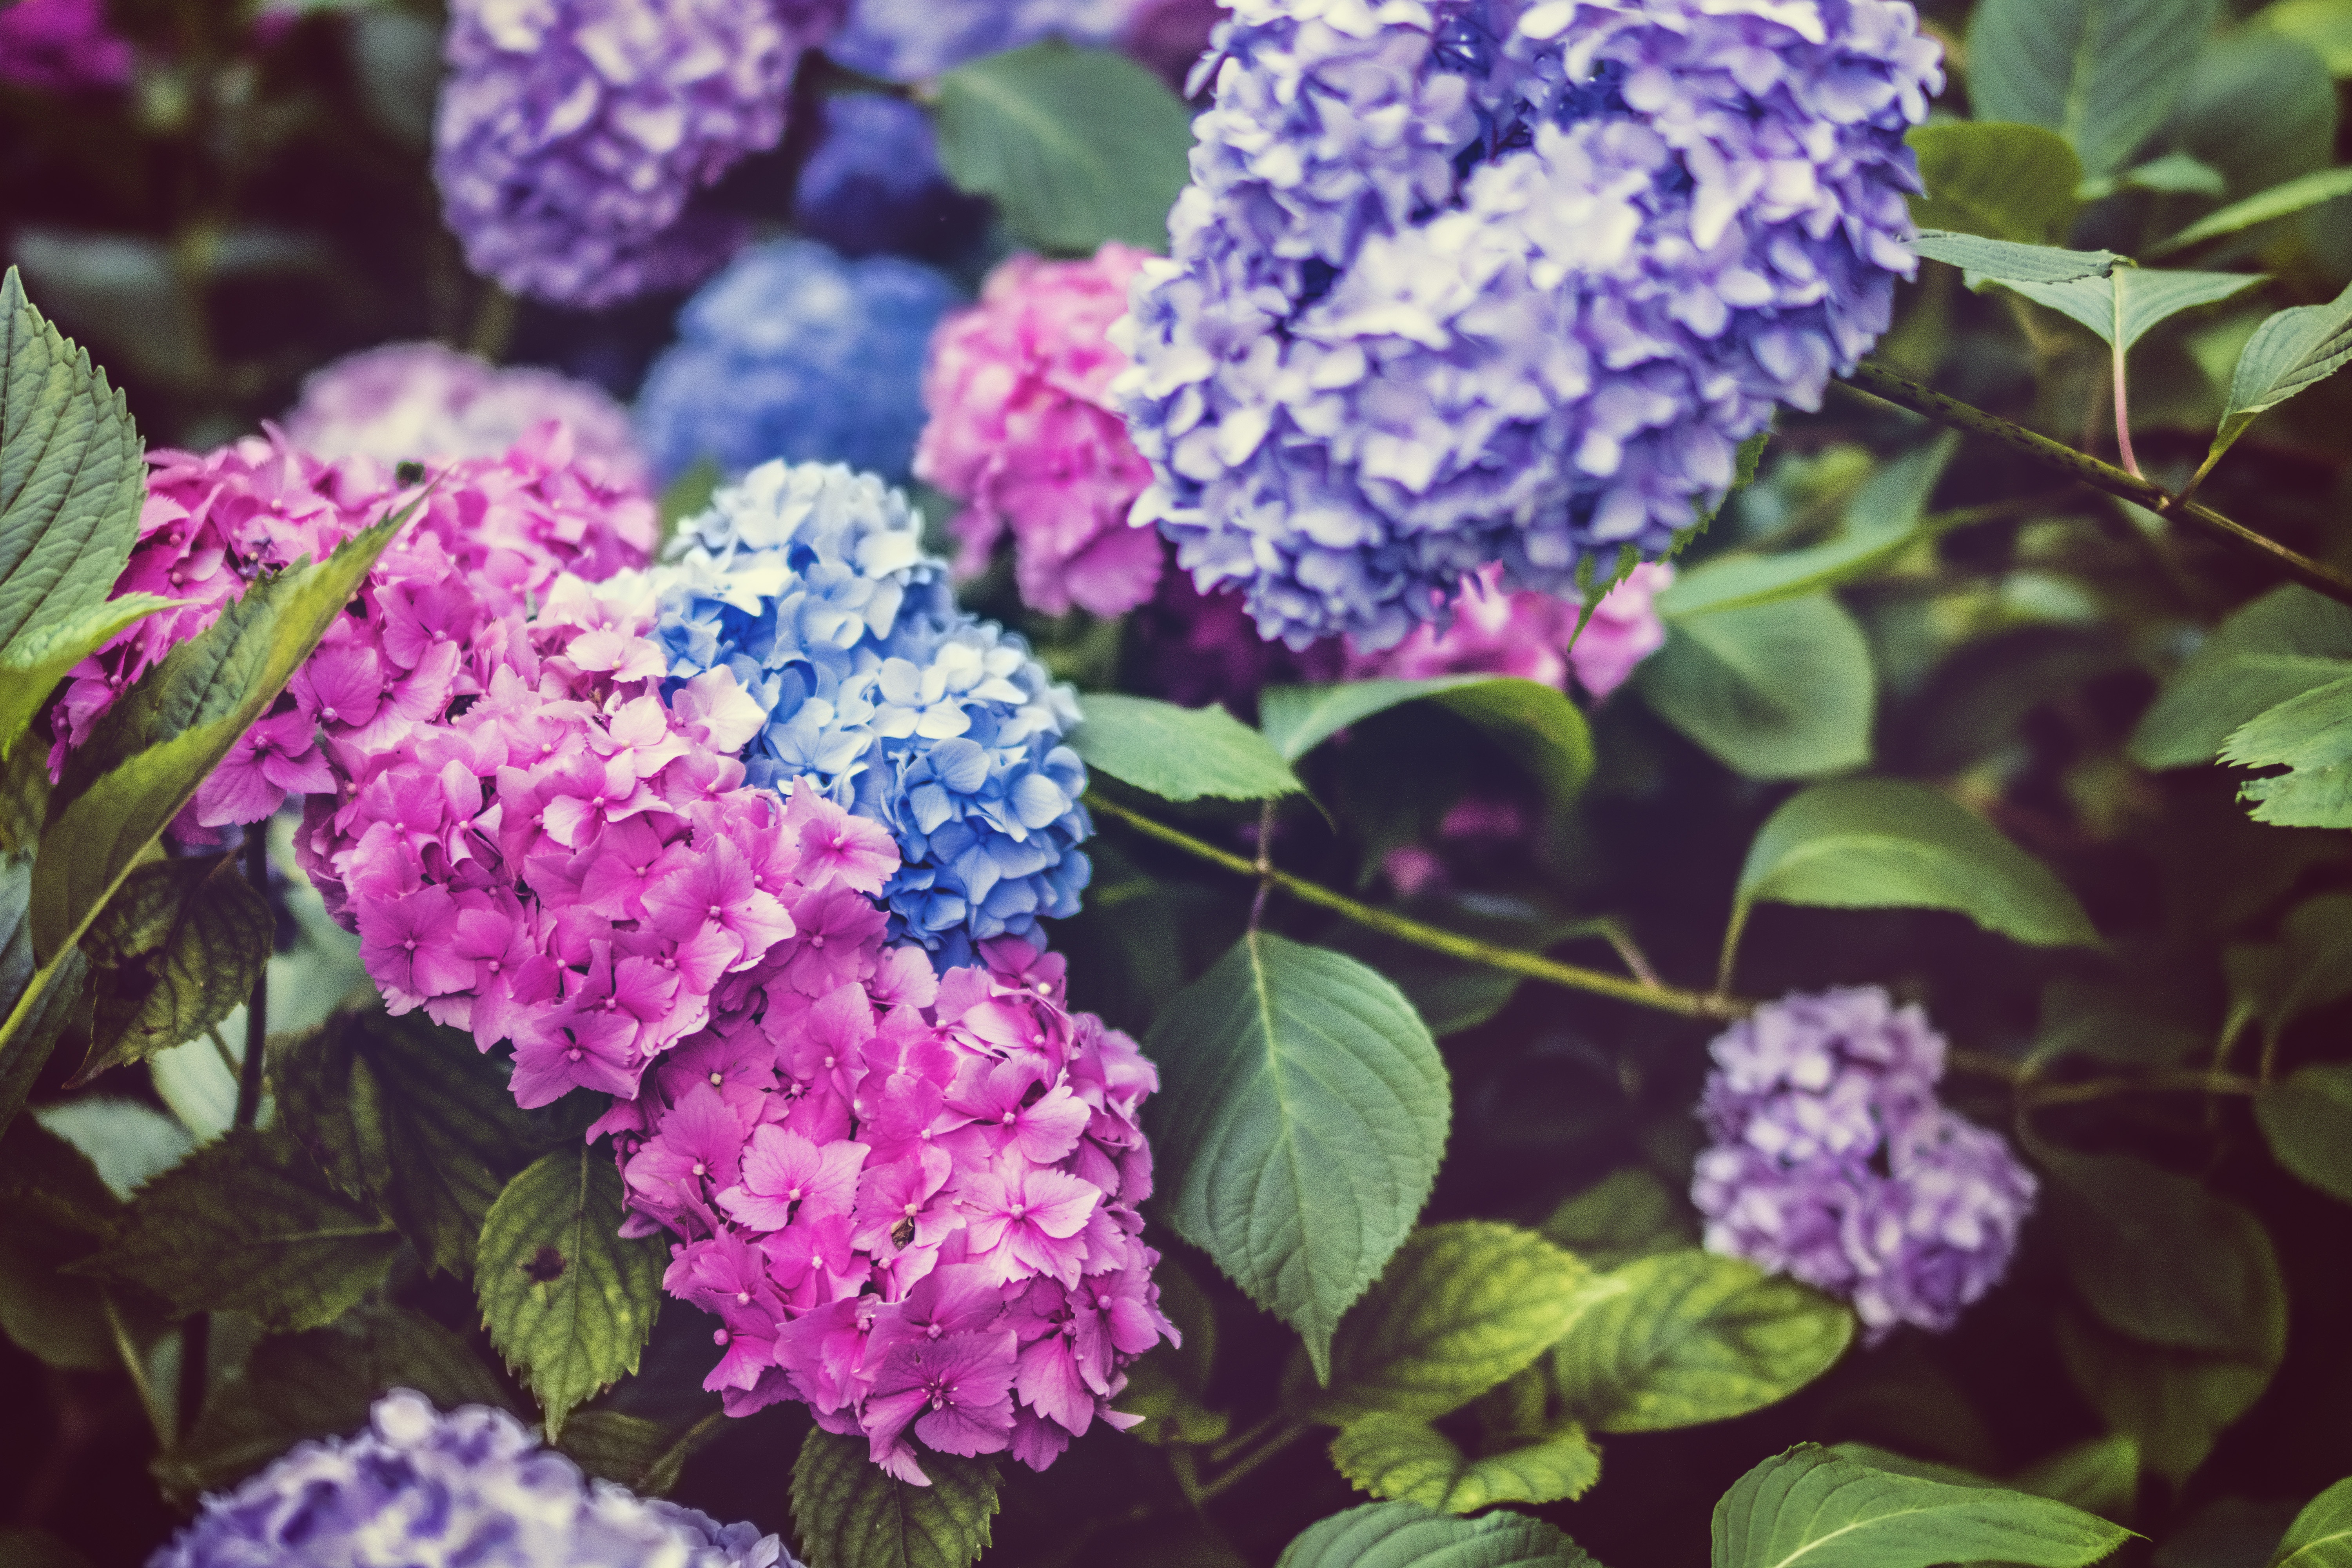
blossom, plant, flower, petal, bloom, botany, flora, hydrangea, plants, flowers, leaves, petals, shrub, bright, beautiful, lilac, flowering plant, hydrangeaceae, cornales, annual plant, land plant, hydrangea serrata